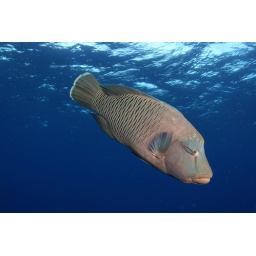
Chelinus undulatus. These guys would stand in the water behind divers shadowing from he strong current at blue corner.